Rewalsar Lake

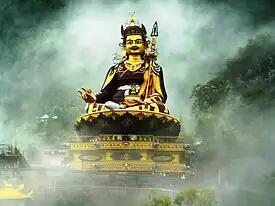
Statue of Padmasambhava above Rewalsar Lake (Tso Pema).

There is a Colossus of Padmasambhava, a shrine to Mandarava, and three Buddhist monasteries at Rewalsar Lake. The Rewaksar Lake also has three Hindu temples, dedicated to Lord Krishna, Lord Shiva and to the sage Lomasha. Another holy lake, Kunt Bhyog which is about above sea level lies above Rewalsar. It is associated with the escape of 'Pandavas' from the burning palace of wax—an episode from the epic "Mahabharata".